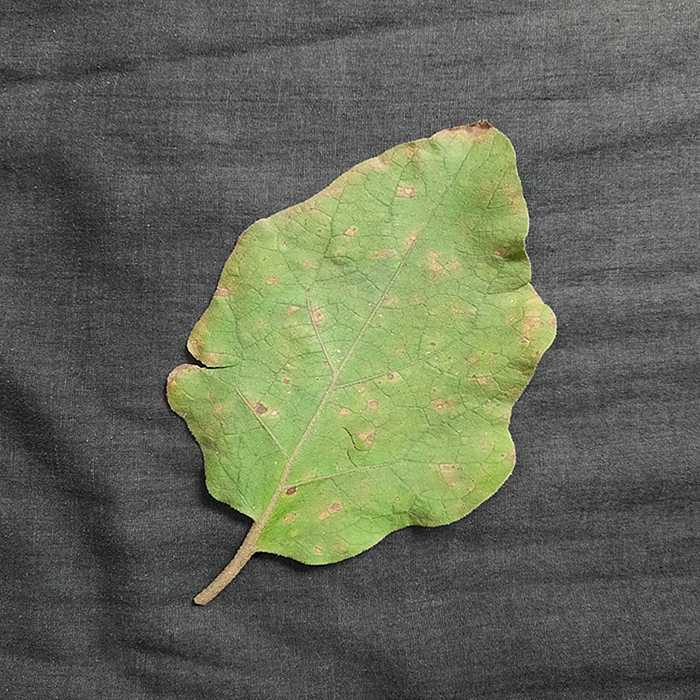
Plant: Eggplant
Label: Eggplant Cercopora leaf spot